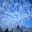
Label: cloud